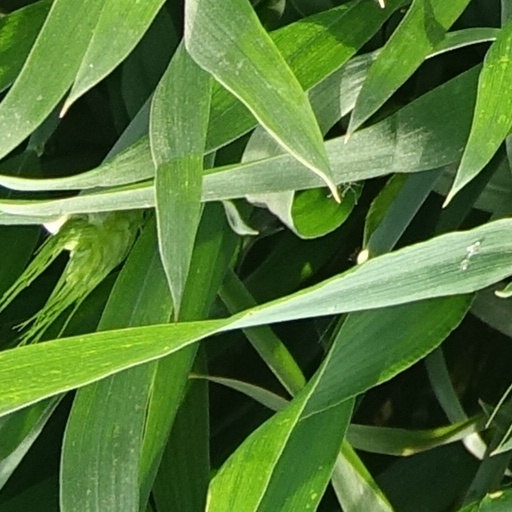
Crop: wheat